Within Temptation

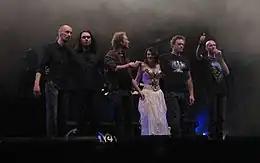
Within Temptation at the 2008 edition of the Bevrijdingsfestival, in Groningen, Netherlands.

In support of the new album, Within Temptation kicked off their first headlining US tour in Fall 2007. The band played 13 shows, starting on 5 September 2007, in Boston and ended on 23 September 2007, in Tempe, Arizona.